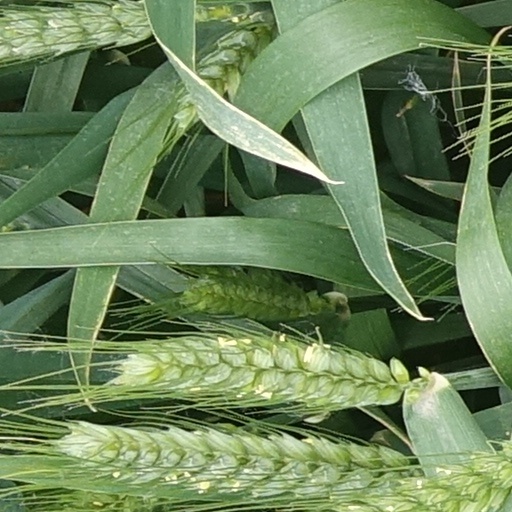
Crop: wheat